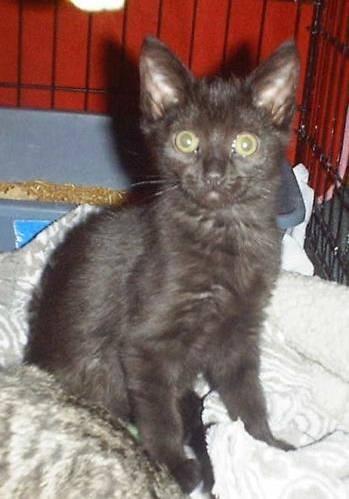
cat